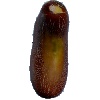
Label: Cucumber Ripe 1